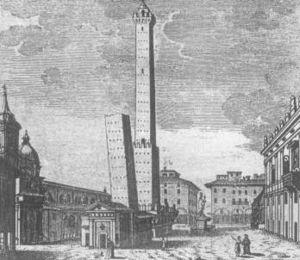
La tour Asinelli est une tour de Bologne, en Italie. Avec sa tour jumelle Garisenda, elles sont l'un des symboles de la ville.
Pio Panfili, né à Porto San Giorgio le 5 mai 1723 et mort à Bologne le 17 juin 1812, est un graveur, décorateur et peintre italien.
Les tours de Bologne sont un ensemble de tours, structures architecturales militaires ou nobiliaires d'origine médiévale, érigées sur le territoire de Bologne, en Italie. Elles sont l'un des traits les plus caractéristiques de la ville.